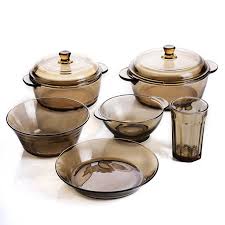
Waste category: glass